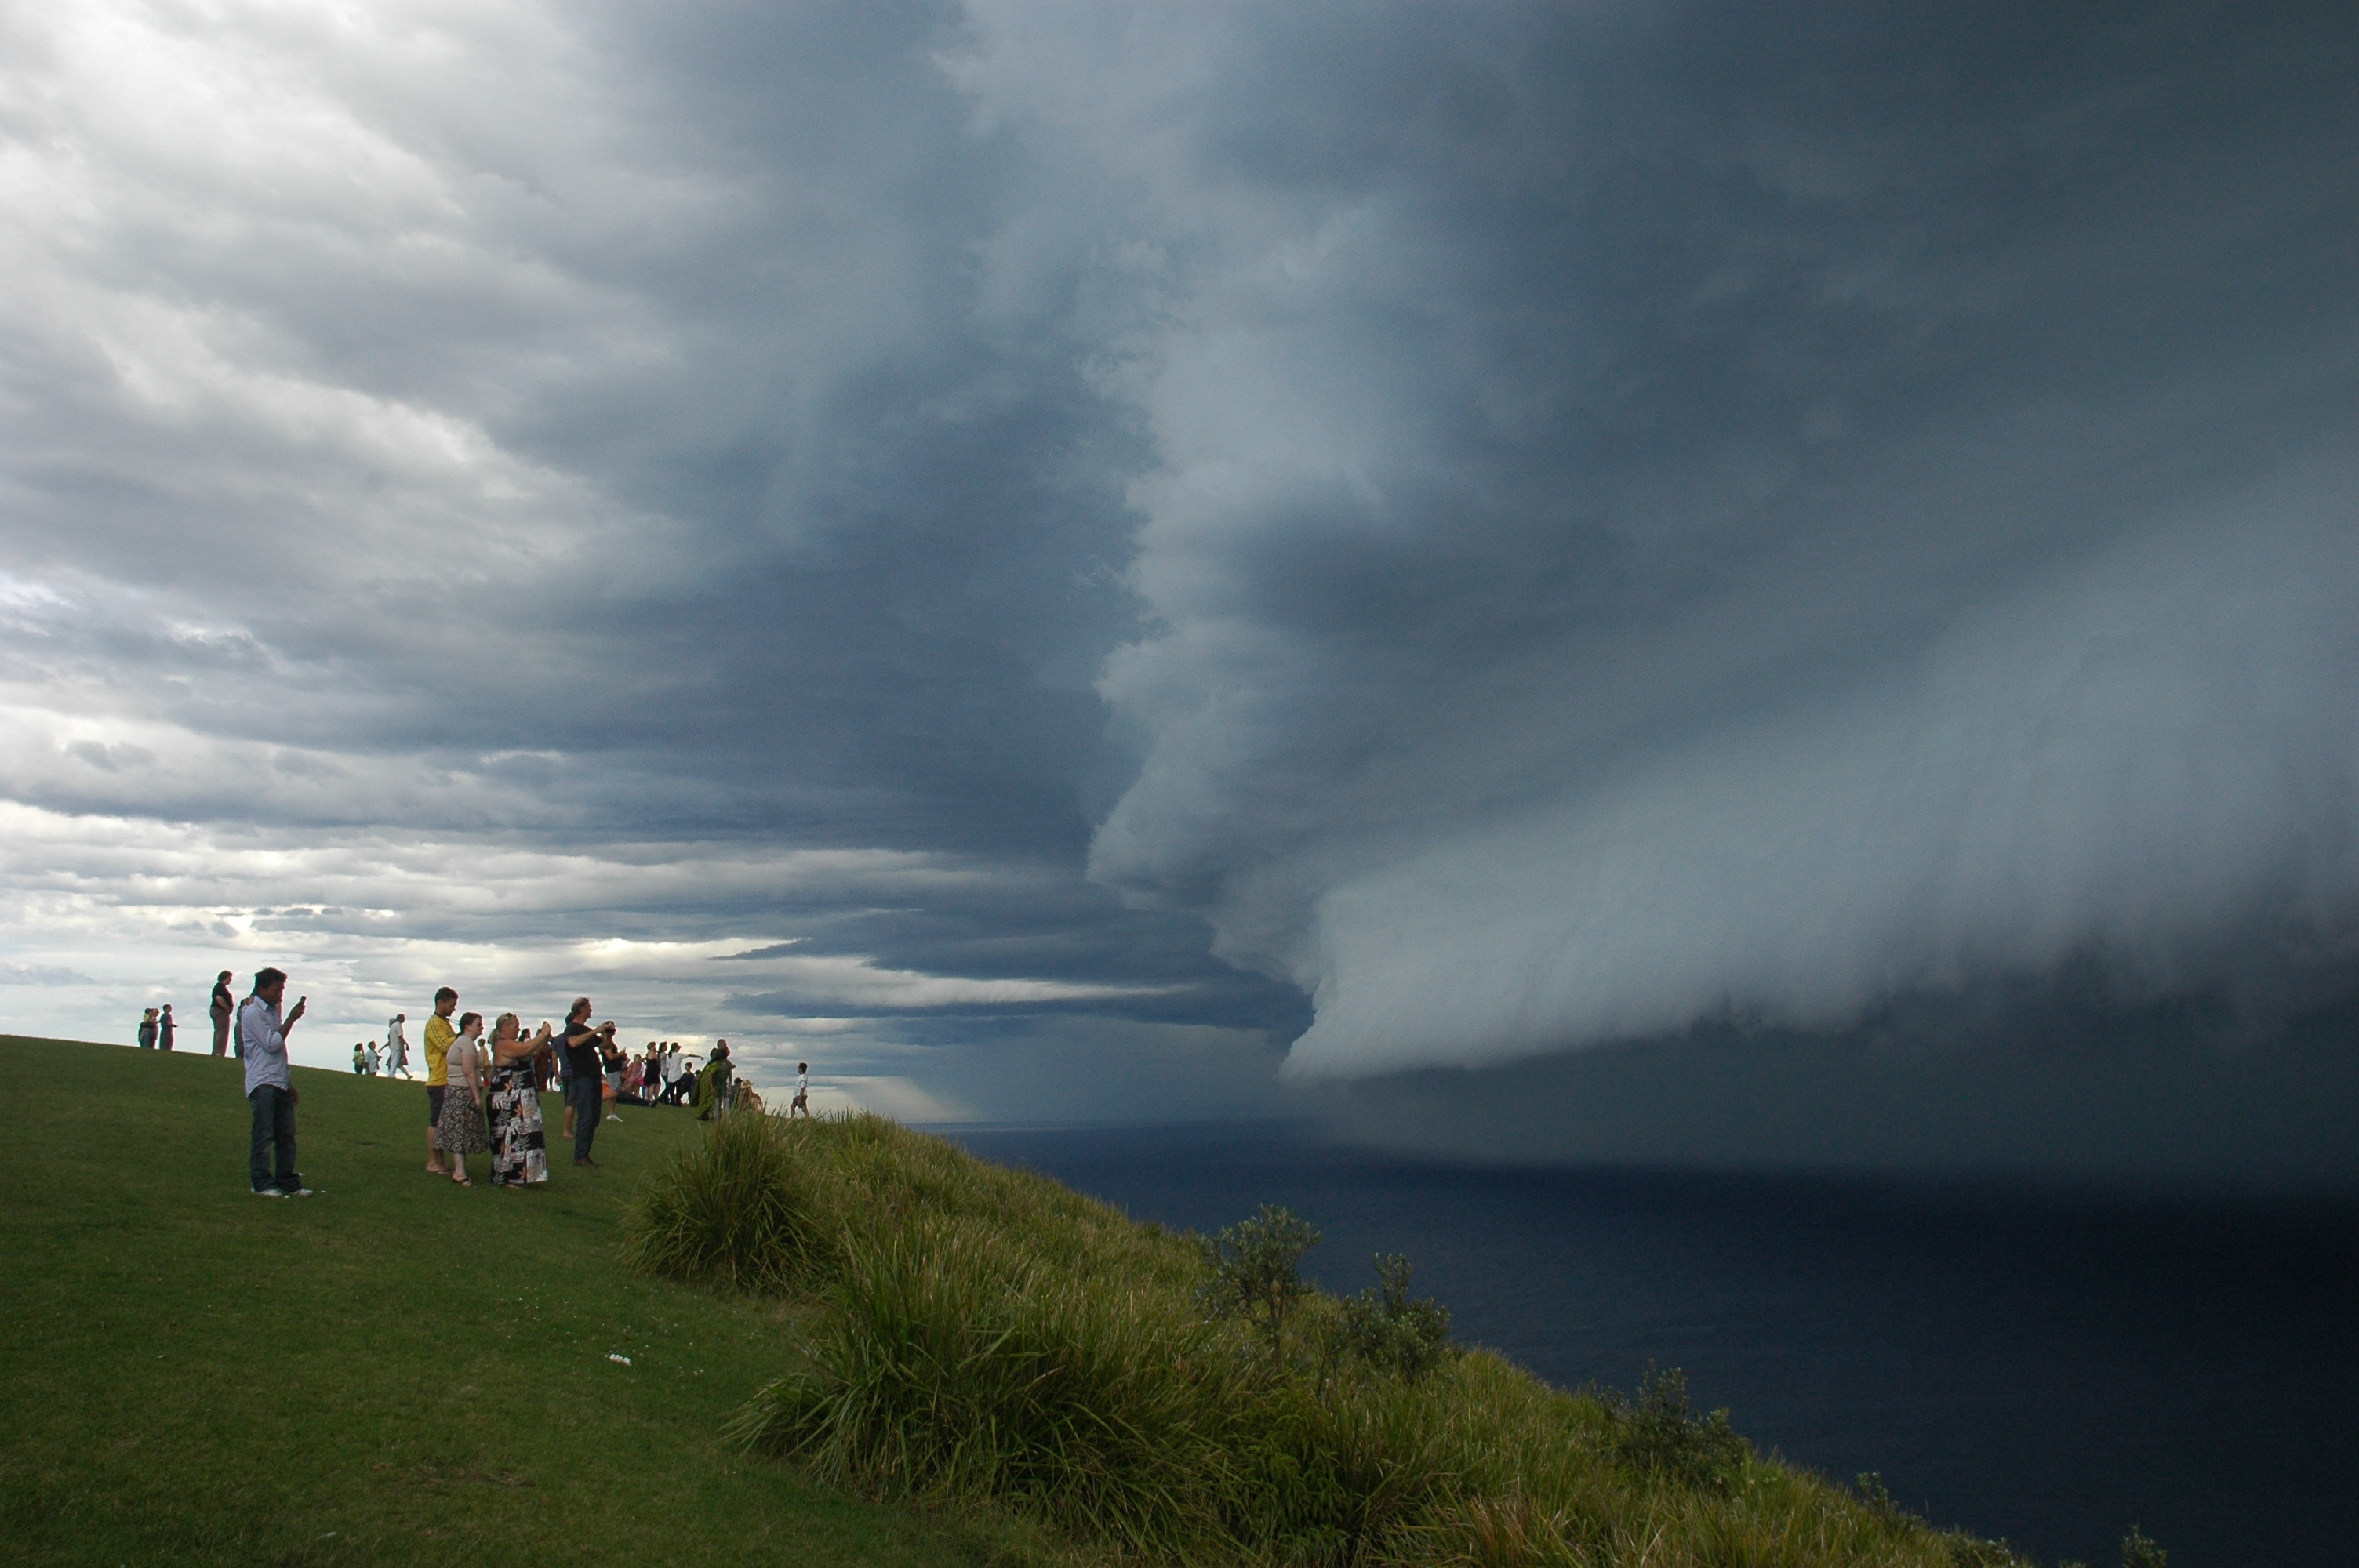
sea, coast, ocean, horizon, cloud, sky, rain, wave, weather, storm, body of water, clouds, meteorological phenomenon, atmospheric phenomenon, bald hill, stanwell park